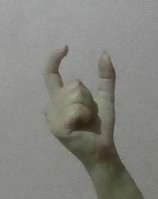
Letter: nun